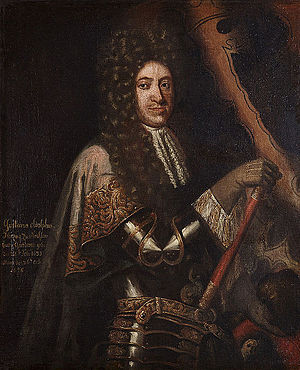
Gustav Adolf af Mecklenburg-Güstrow
Gustav Adolf af Mecklenburg-Güstrow var den sidste regent i Mecklenburg-Güstrow fra 1636 til sin død og den sidste lutheranske administrator i Fyrstbispedømmet Ratzeburg fra 1636 til 1648.